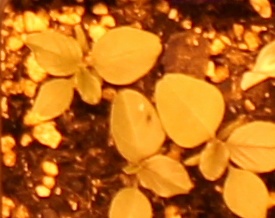
Label: Redroot Pigweed